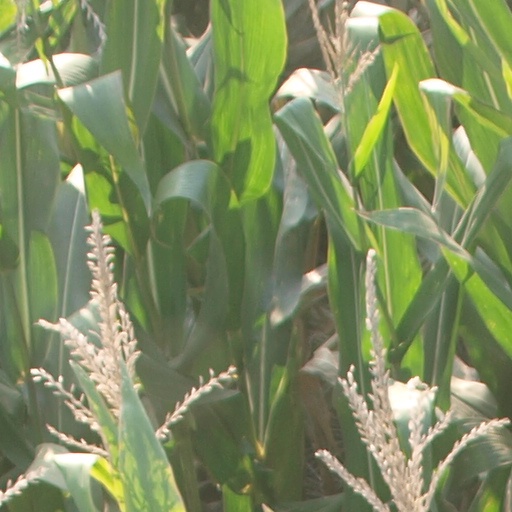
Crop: maize; corn